Blondie (1968 TV series)

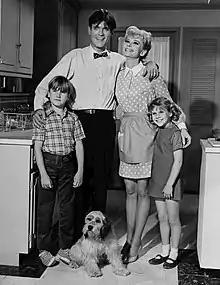
The Bumstead family.

Blondie (also known as The New Blondie) is an American sitcom that aired on CBS during the 1968–69 television season. The series is an updated version of the 1957 TV series based on the comic strip of the same name. The series stars Patricia Harty as the title character and Will Hutchins as her husband, Dagwood Bumstead. Jim Backus played Dagwood's boss Mr. Dithers, with his real-life wife, Henny Backus, playing Cora Dithers. The series also featured Peter Robbins as the Bumsteads' son, Alexander, Pamelyn Ferdin as their daughter, Cookie, and character actor Bryan O'Byrne as the hapless mailman, always getting run over by Dagwood hurrying out the door, late for work.